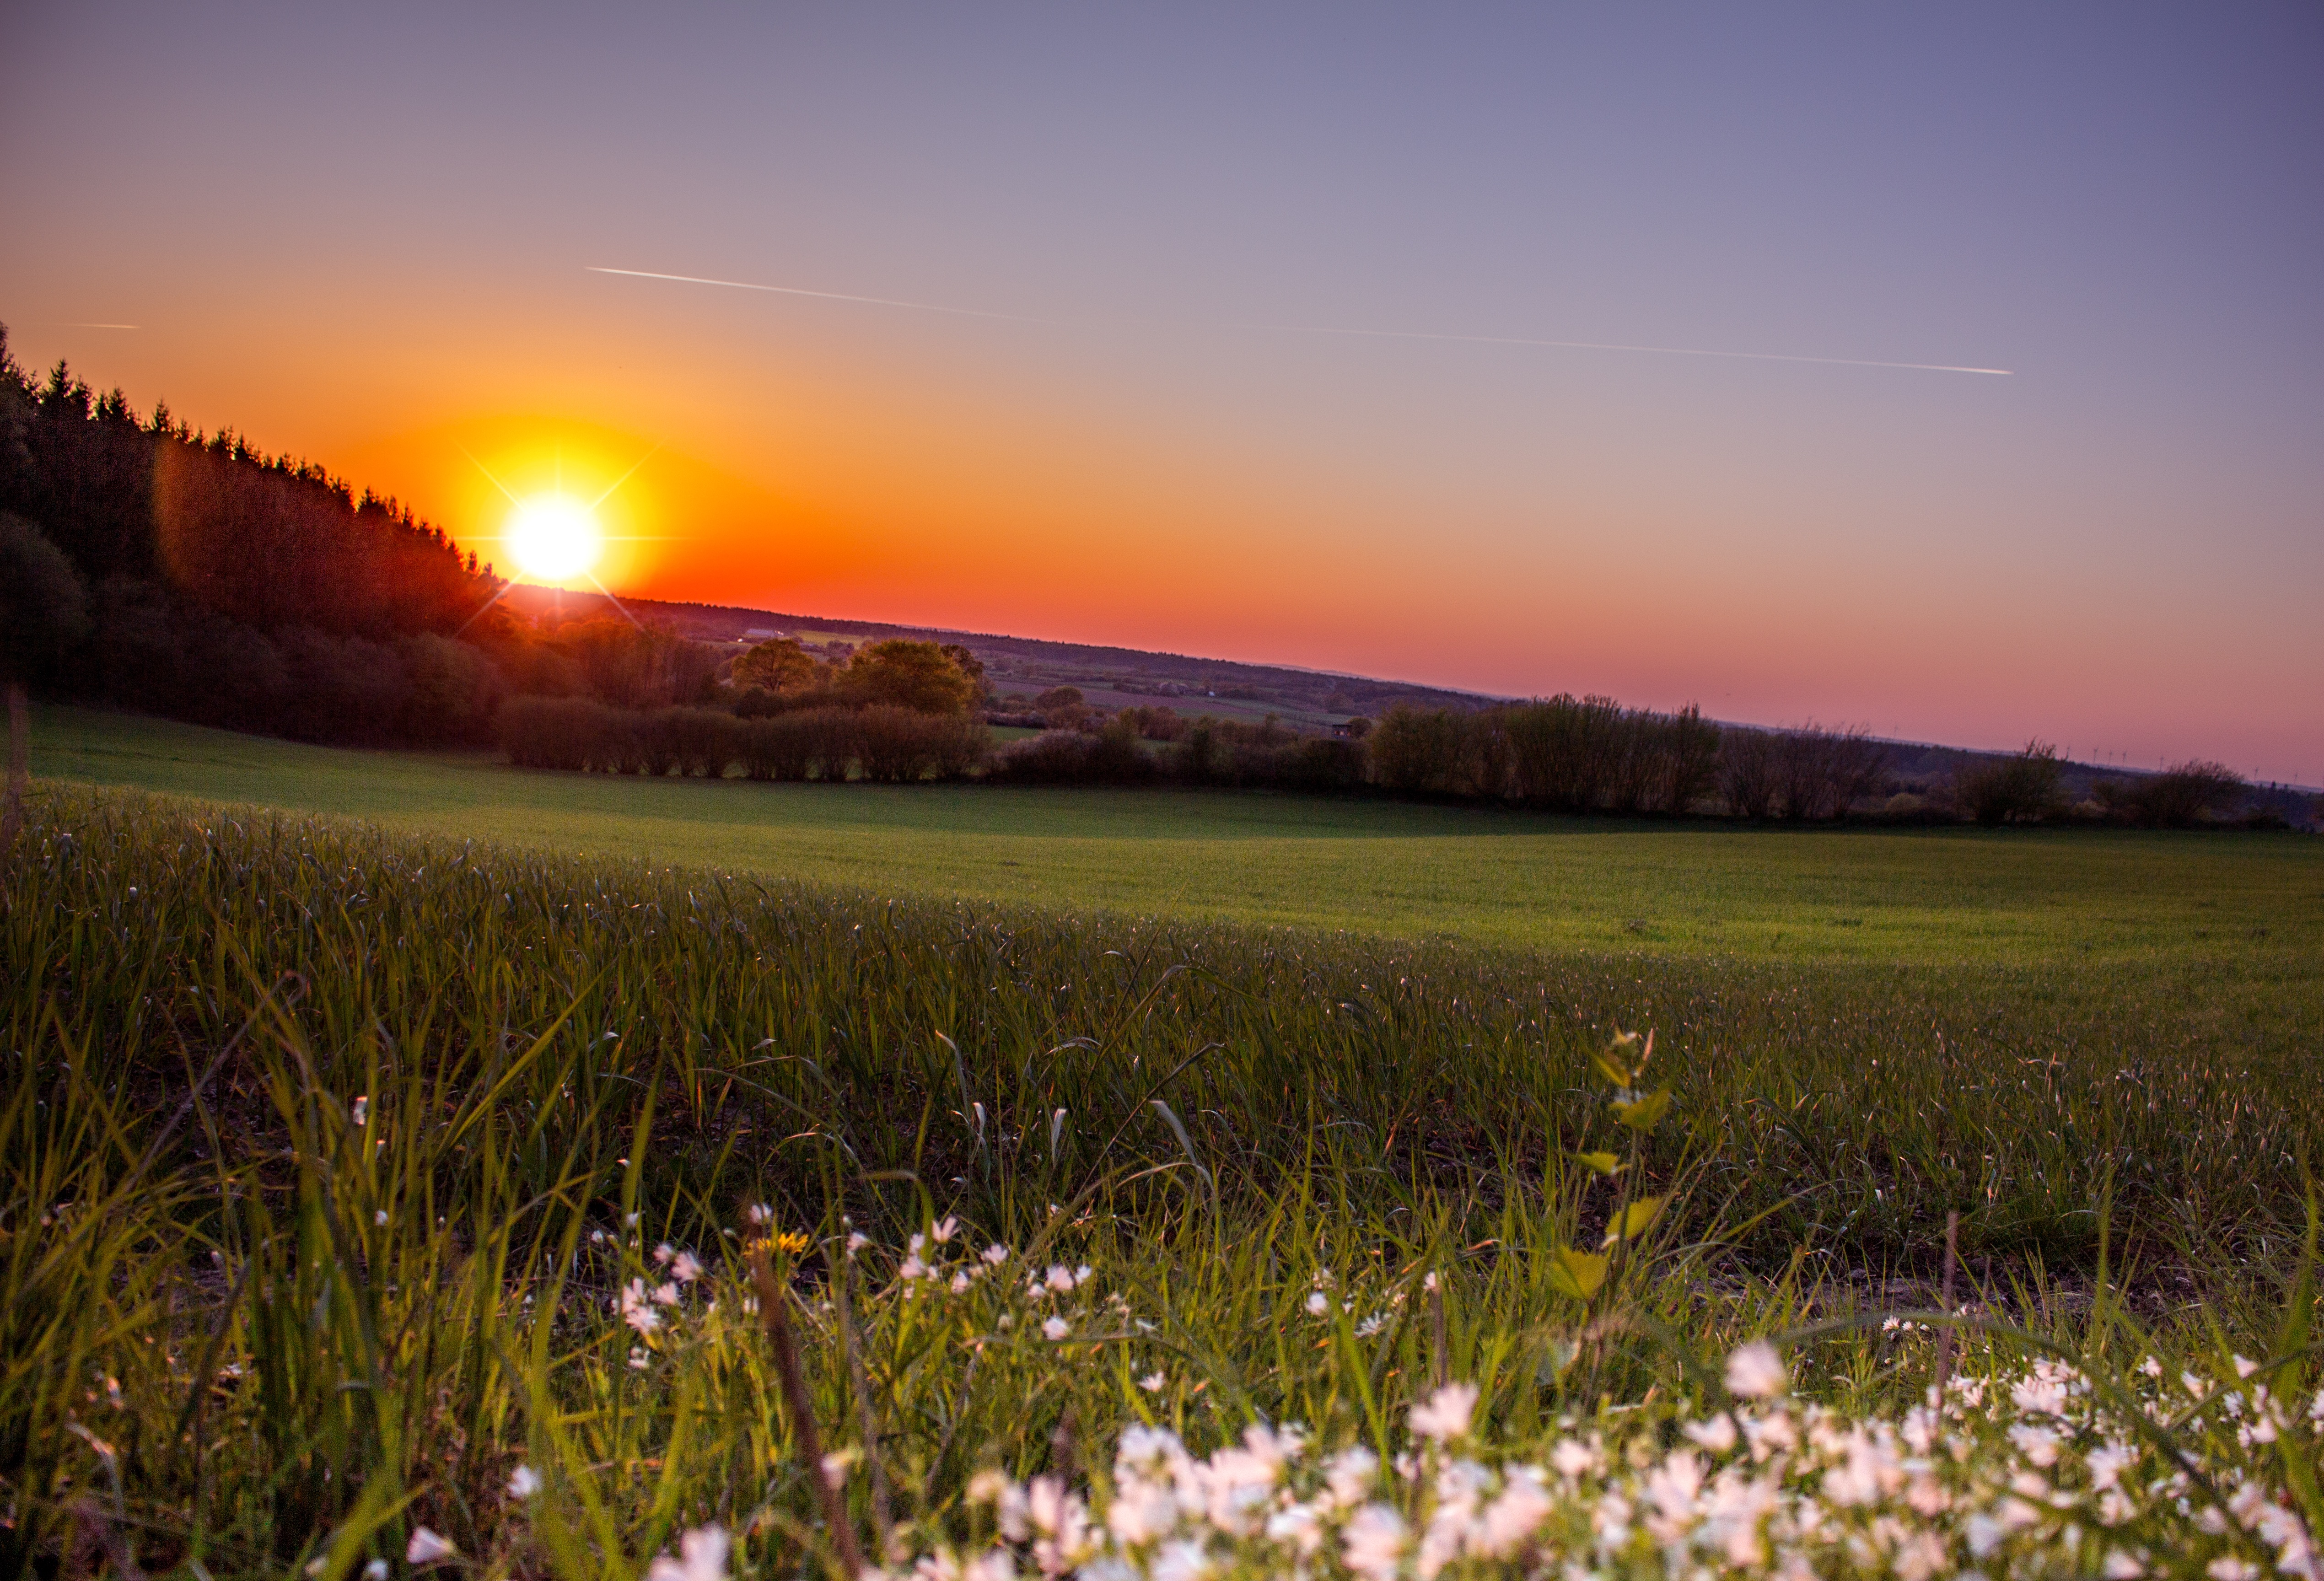
landscape, tree, nature, grass, horizon, mountain, cloud, sky, sun, sunrise, sunset, field, meadow, prairie, sunlight, morning, hill, flower, dawn, dusk, evening, autumn, romance, romantic, blue, agriculture, plain, flowers, grassland, rays, habitat, abendstimmung, afterglow, evening sky, setting sun, weather mood, rural area, natural environment, atmospheric phenomenon, grass family